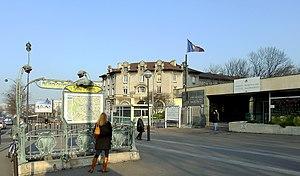
Hôpital de la Pitié-Salpétrière (entrée) - Paris XIII
Saint Marcel est une station de la ligne 5 du métro de Paris, située dans le 13ᵉ arrondissement de Paris.
Le groupe hospitalier universitaire Pitié-Salpêtrière - Charles-Foix est un groupe hospitalier parisien rassemblant le CHU Pitié-Salpêtrière et le CHU gériatrique Charles-Foix et associant la faculté de médecine de l'université Pierre-et-Marie-Curie ainsi que la faculté de médecine et chirurgie dentaires de l'université Paris-Descartes sur le site de Charles-Foix. La fusion entre ces deux CHU fut mis en œuvre le 1ᵉʳ janvier 2011 dans le cadre de la réorganisation de l'Assistance publique - Hôpitaux de Paris en 12 groupes hospitaliers.
Les édicules Guimard sont des édicules d'accès aux stations du métro de Paris, en France. Ils ont été conçus au début du XXᵉ siècle, par Hector Guimard, dans un style Art nouveau.